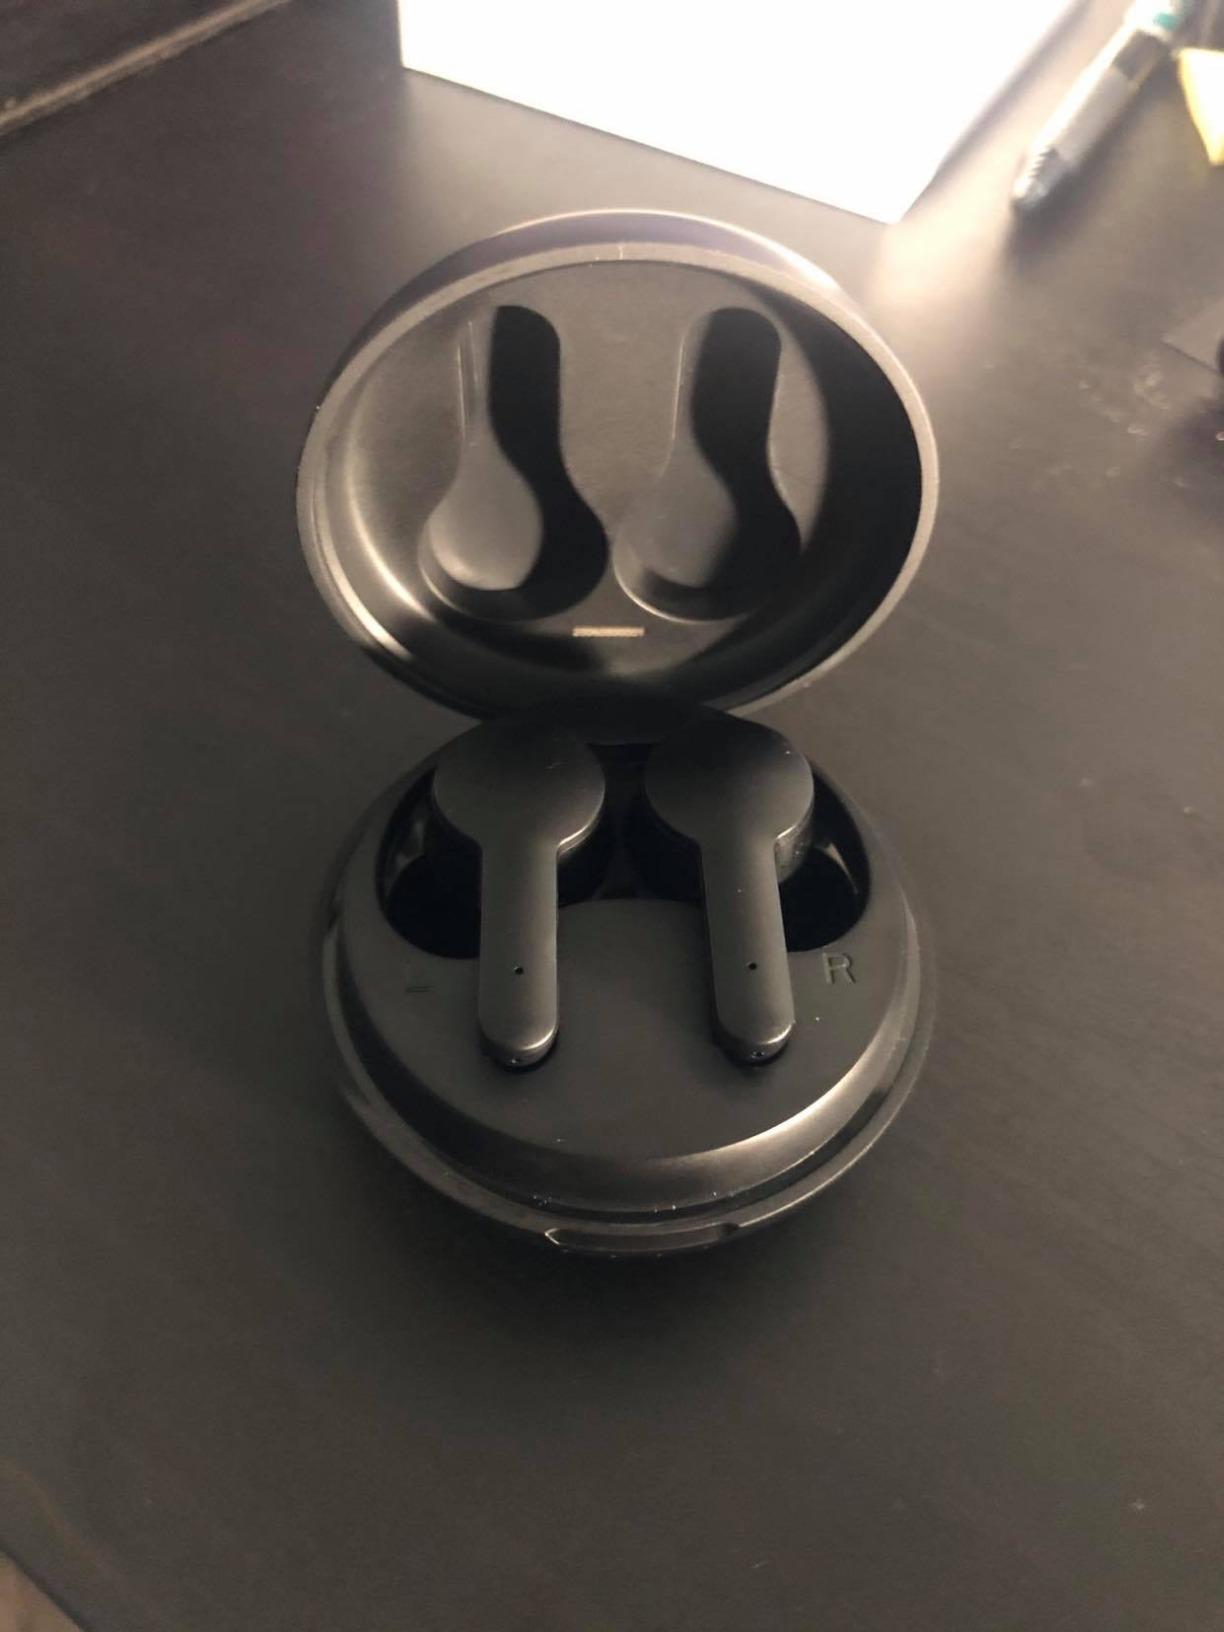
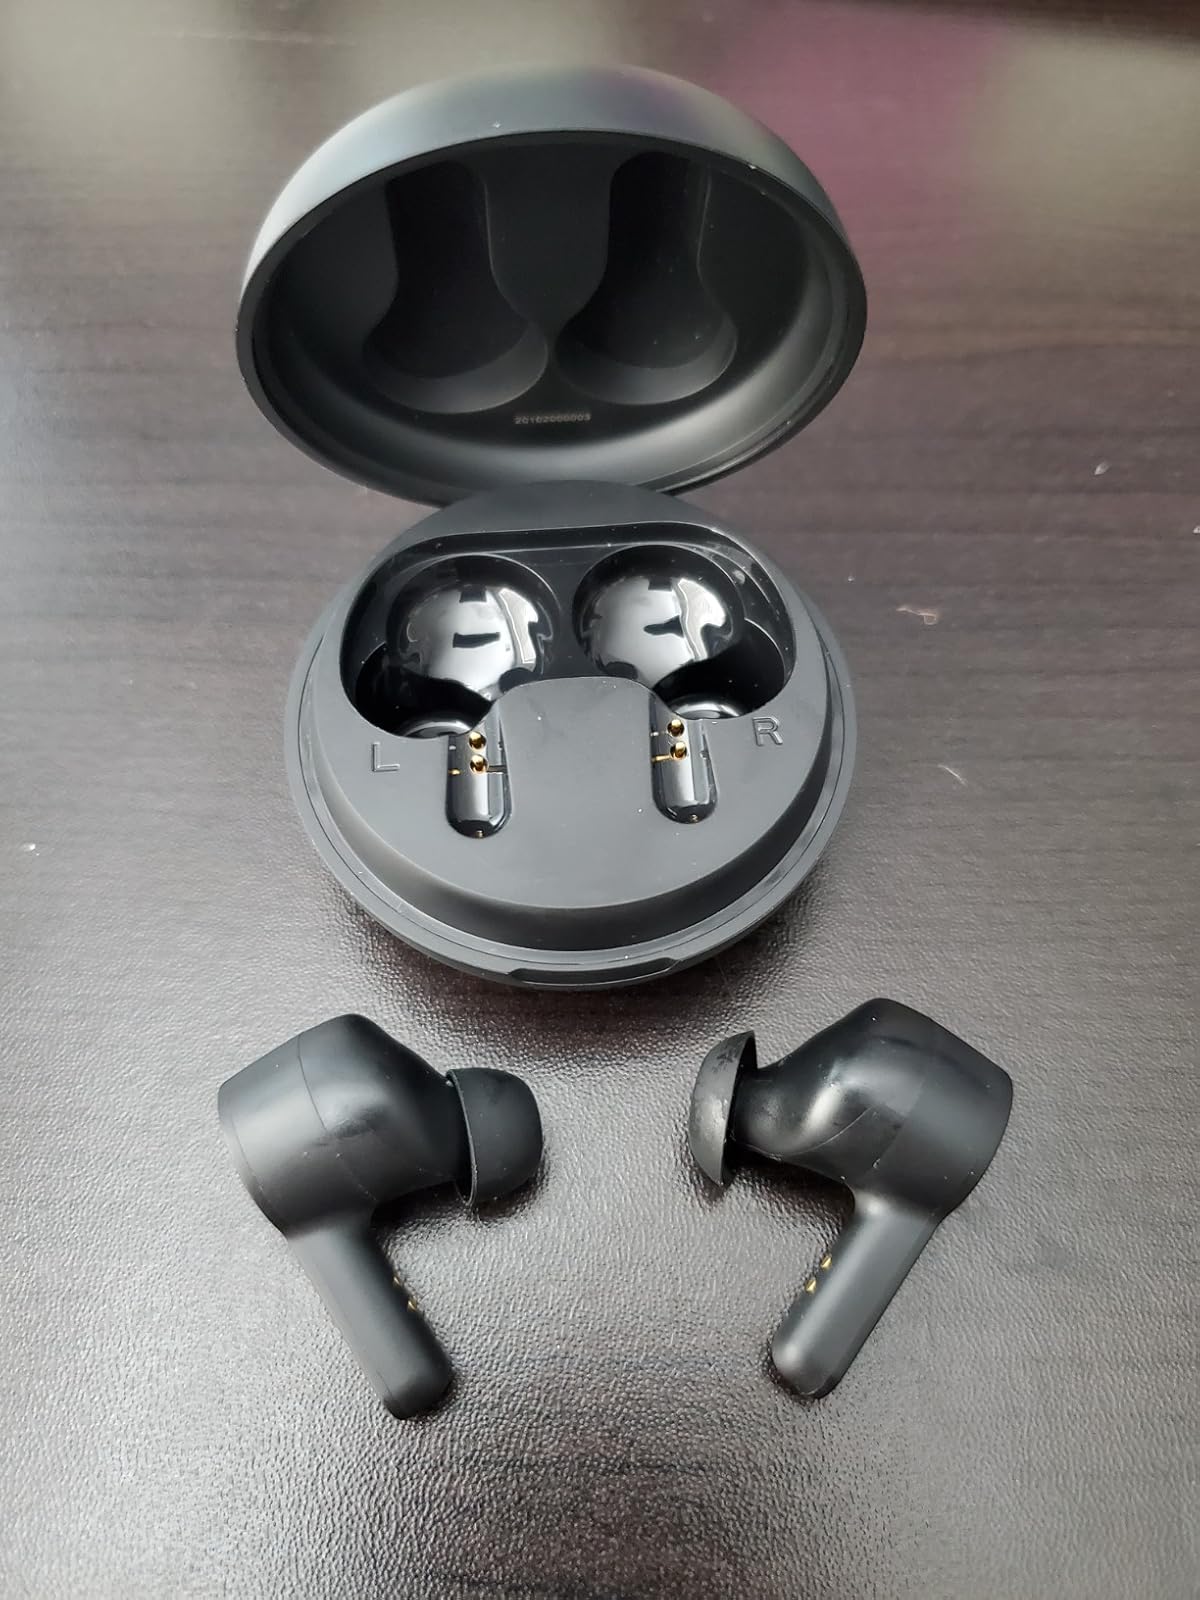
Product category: earbuds
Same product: yes